Yehoshua Rokeach of Machnovka

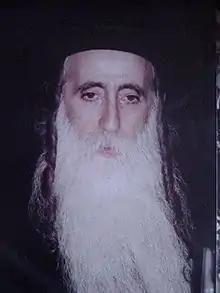
Grand Rabbi Yehoshua Rokeach, present Machnovker Rebbe

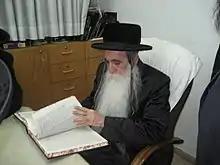

Grand Rabbi Yehoshua Rokeach (born 1949), the current Machnovka Rebbe of Bnei Brak, is a great-nephew of Rabbi Avraham Yehoshua Heshl of Machnovka, the third Machnovker Rebbe.